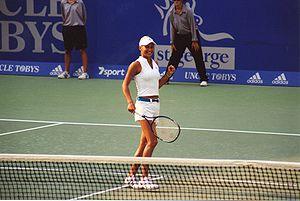
Anna Kournikova lors des demi-finales du double au tournoi WTA de Sydney en 2002. Martina Hingis et Kournikova avaient gagné 6-4 6-3 contre Justine Henin et Meghann Shaughnessy.